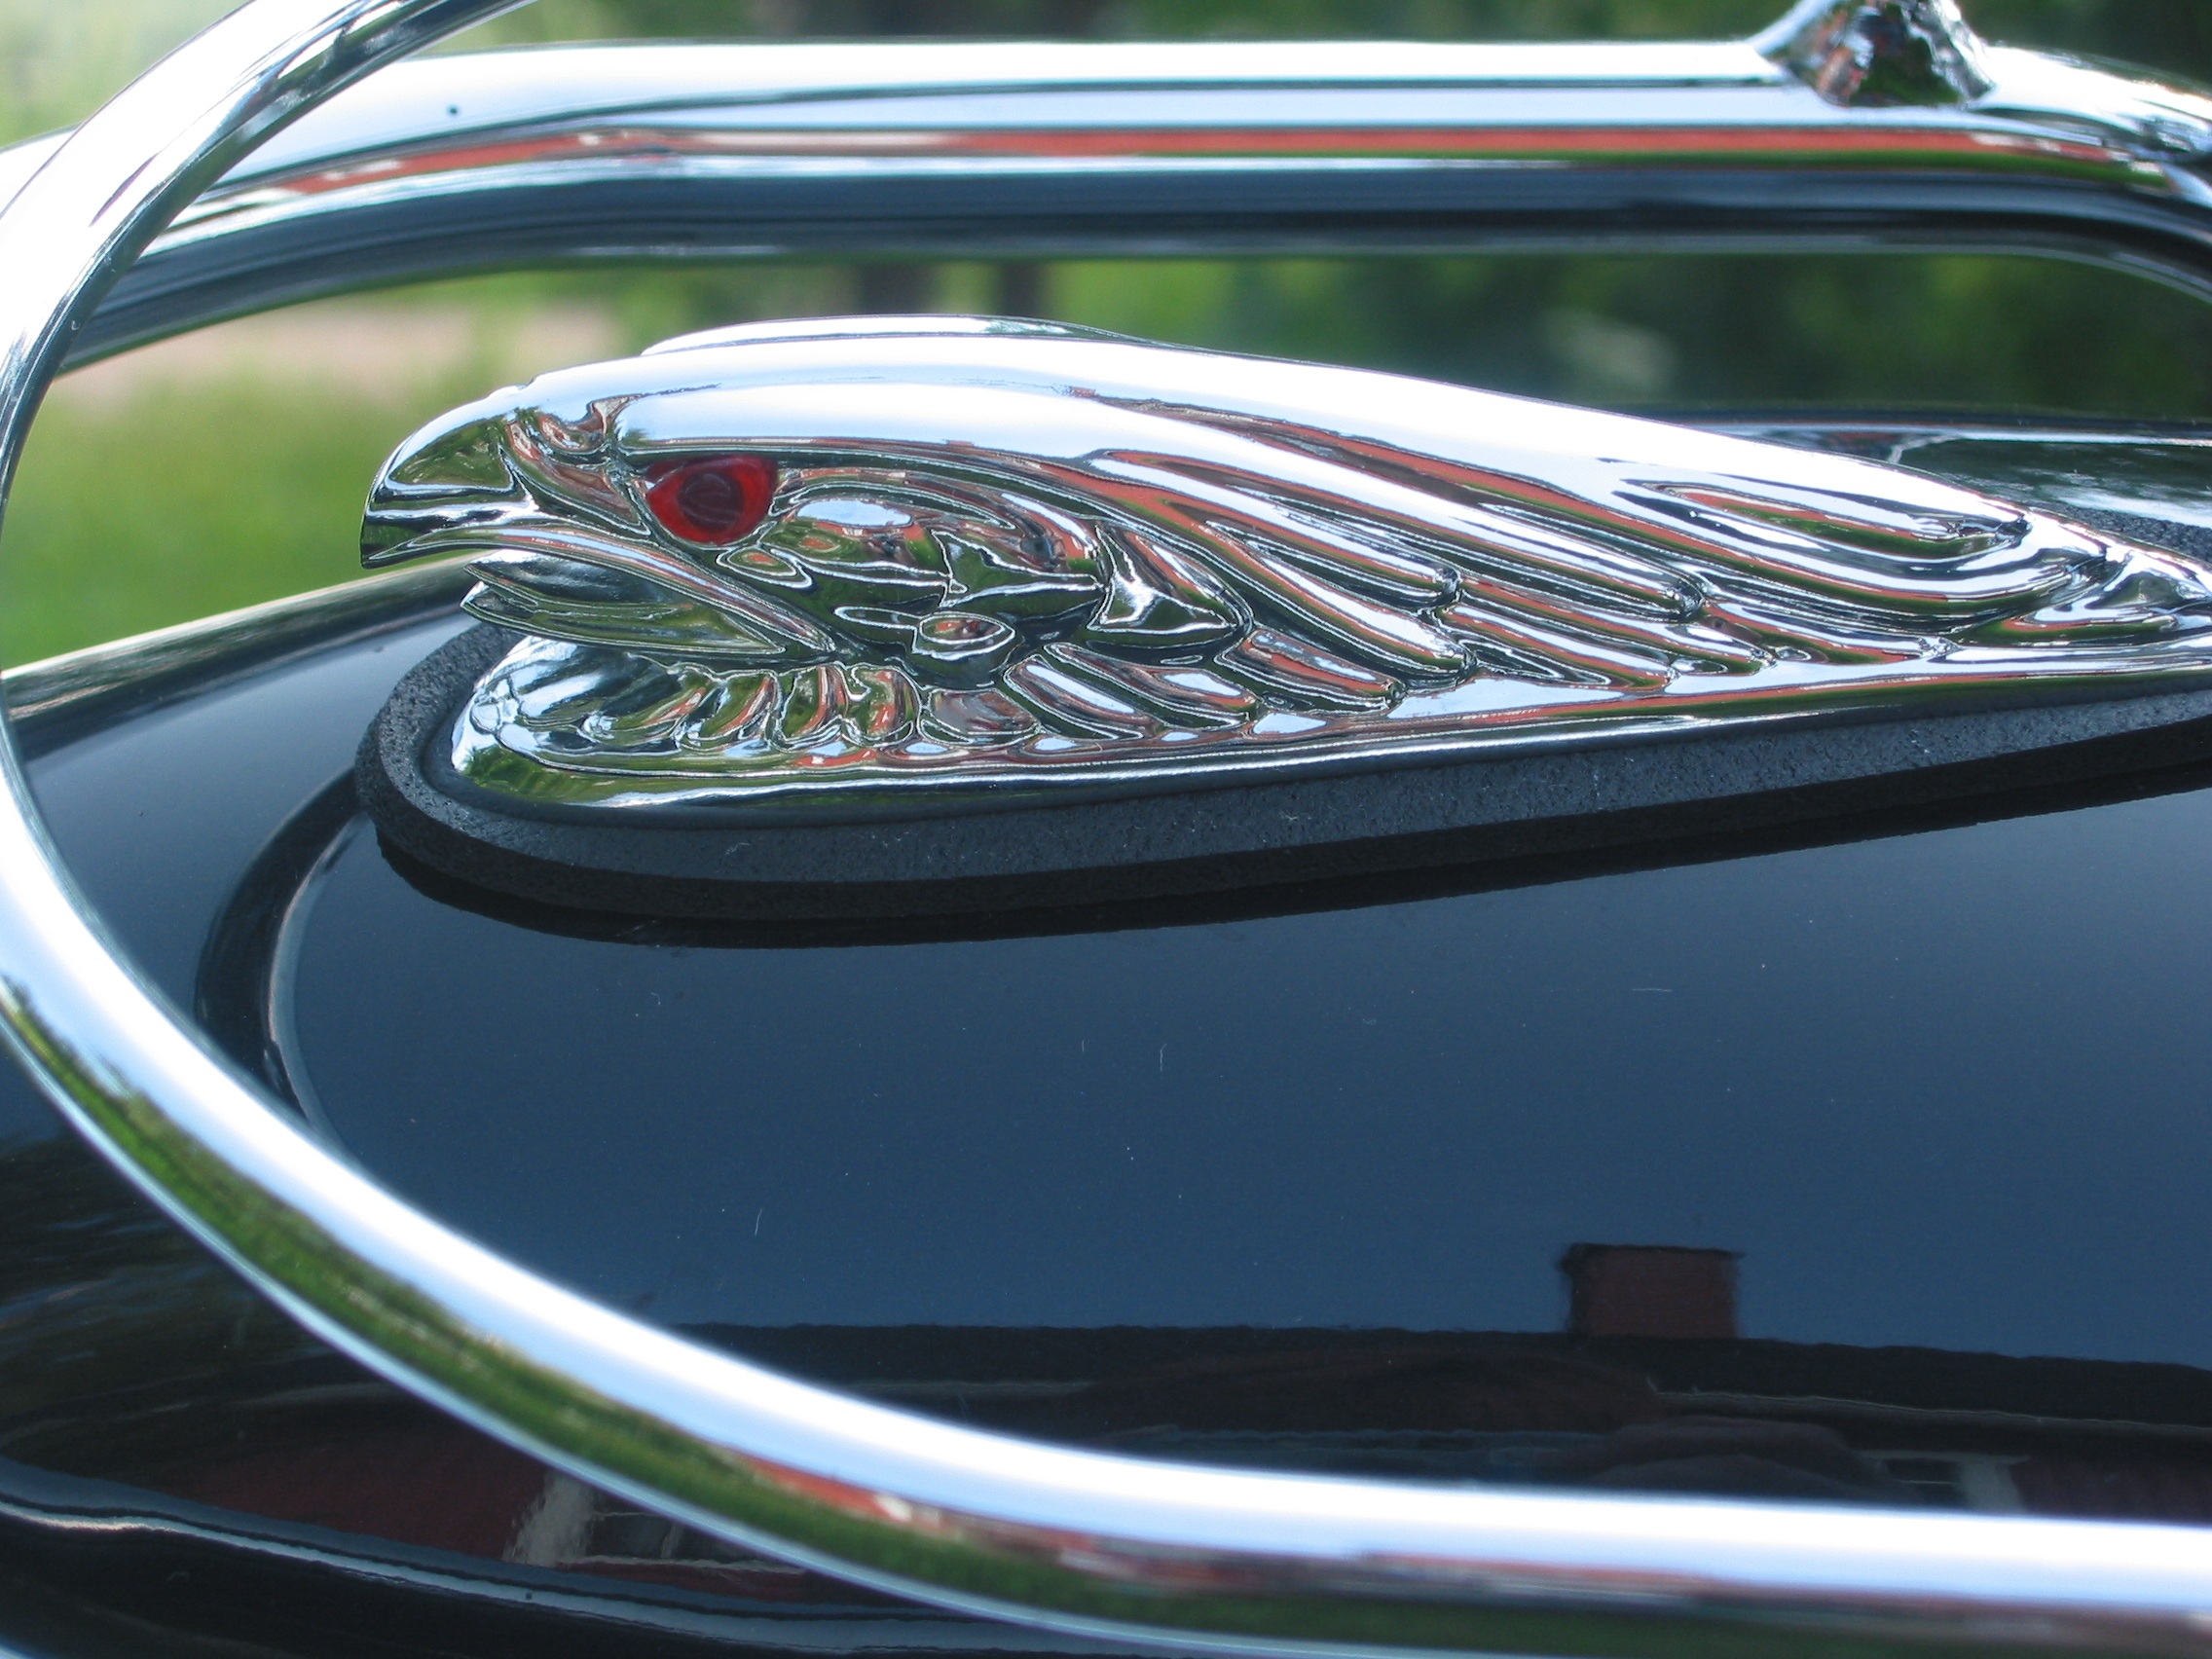
car, summer, vehicle, motorcycle, eagle, grille, motor vehicle, hood, headlamp, bumper, chrome, classic, figurehead, auto part, eagle head, automotive exterior, automotive design, luxury vehicle, mid size car, personal luxury car, automotive lighting